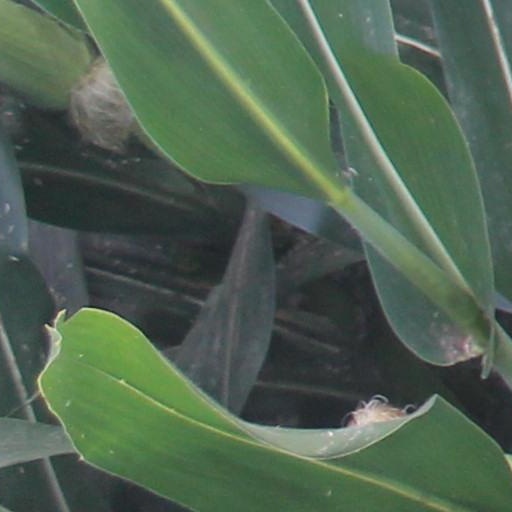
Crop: maize; corn